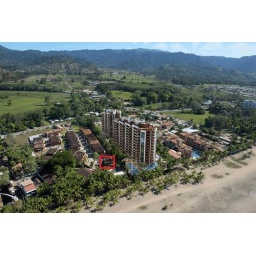
Location of the house in red